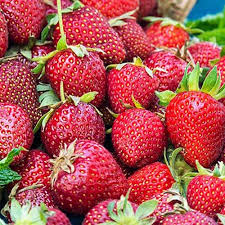
Label: Strawberry